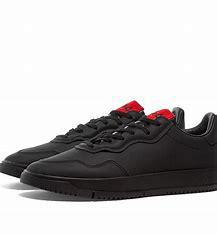
Brand: Adidas
Model: SC Premiere